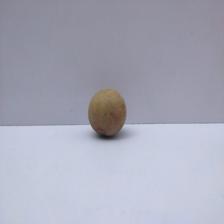
Size: Small